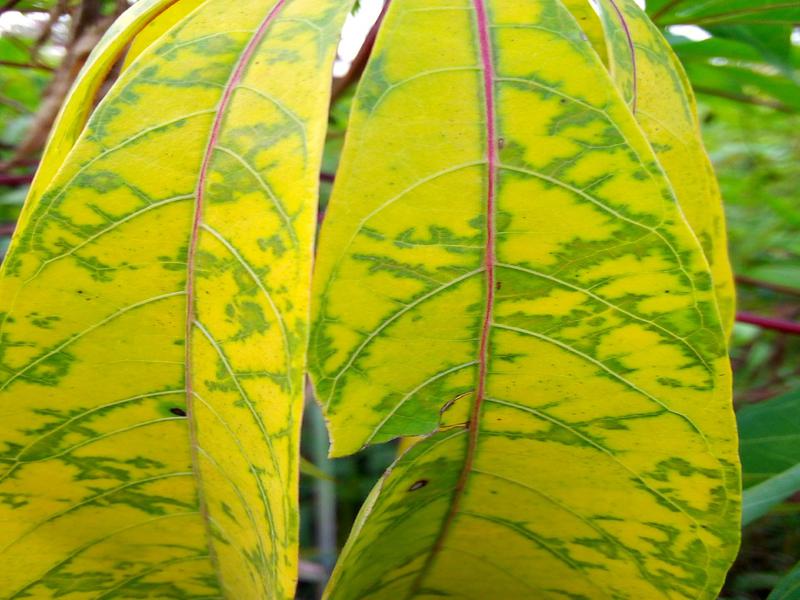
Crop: cassava
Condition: brown_streak_disease